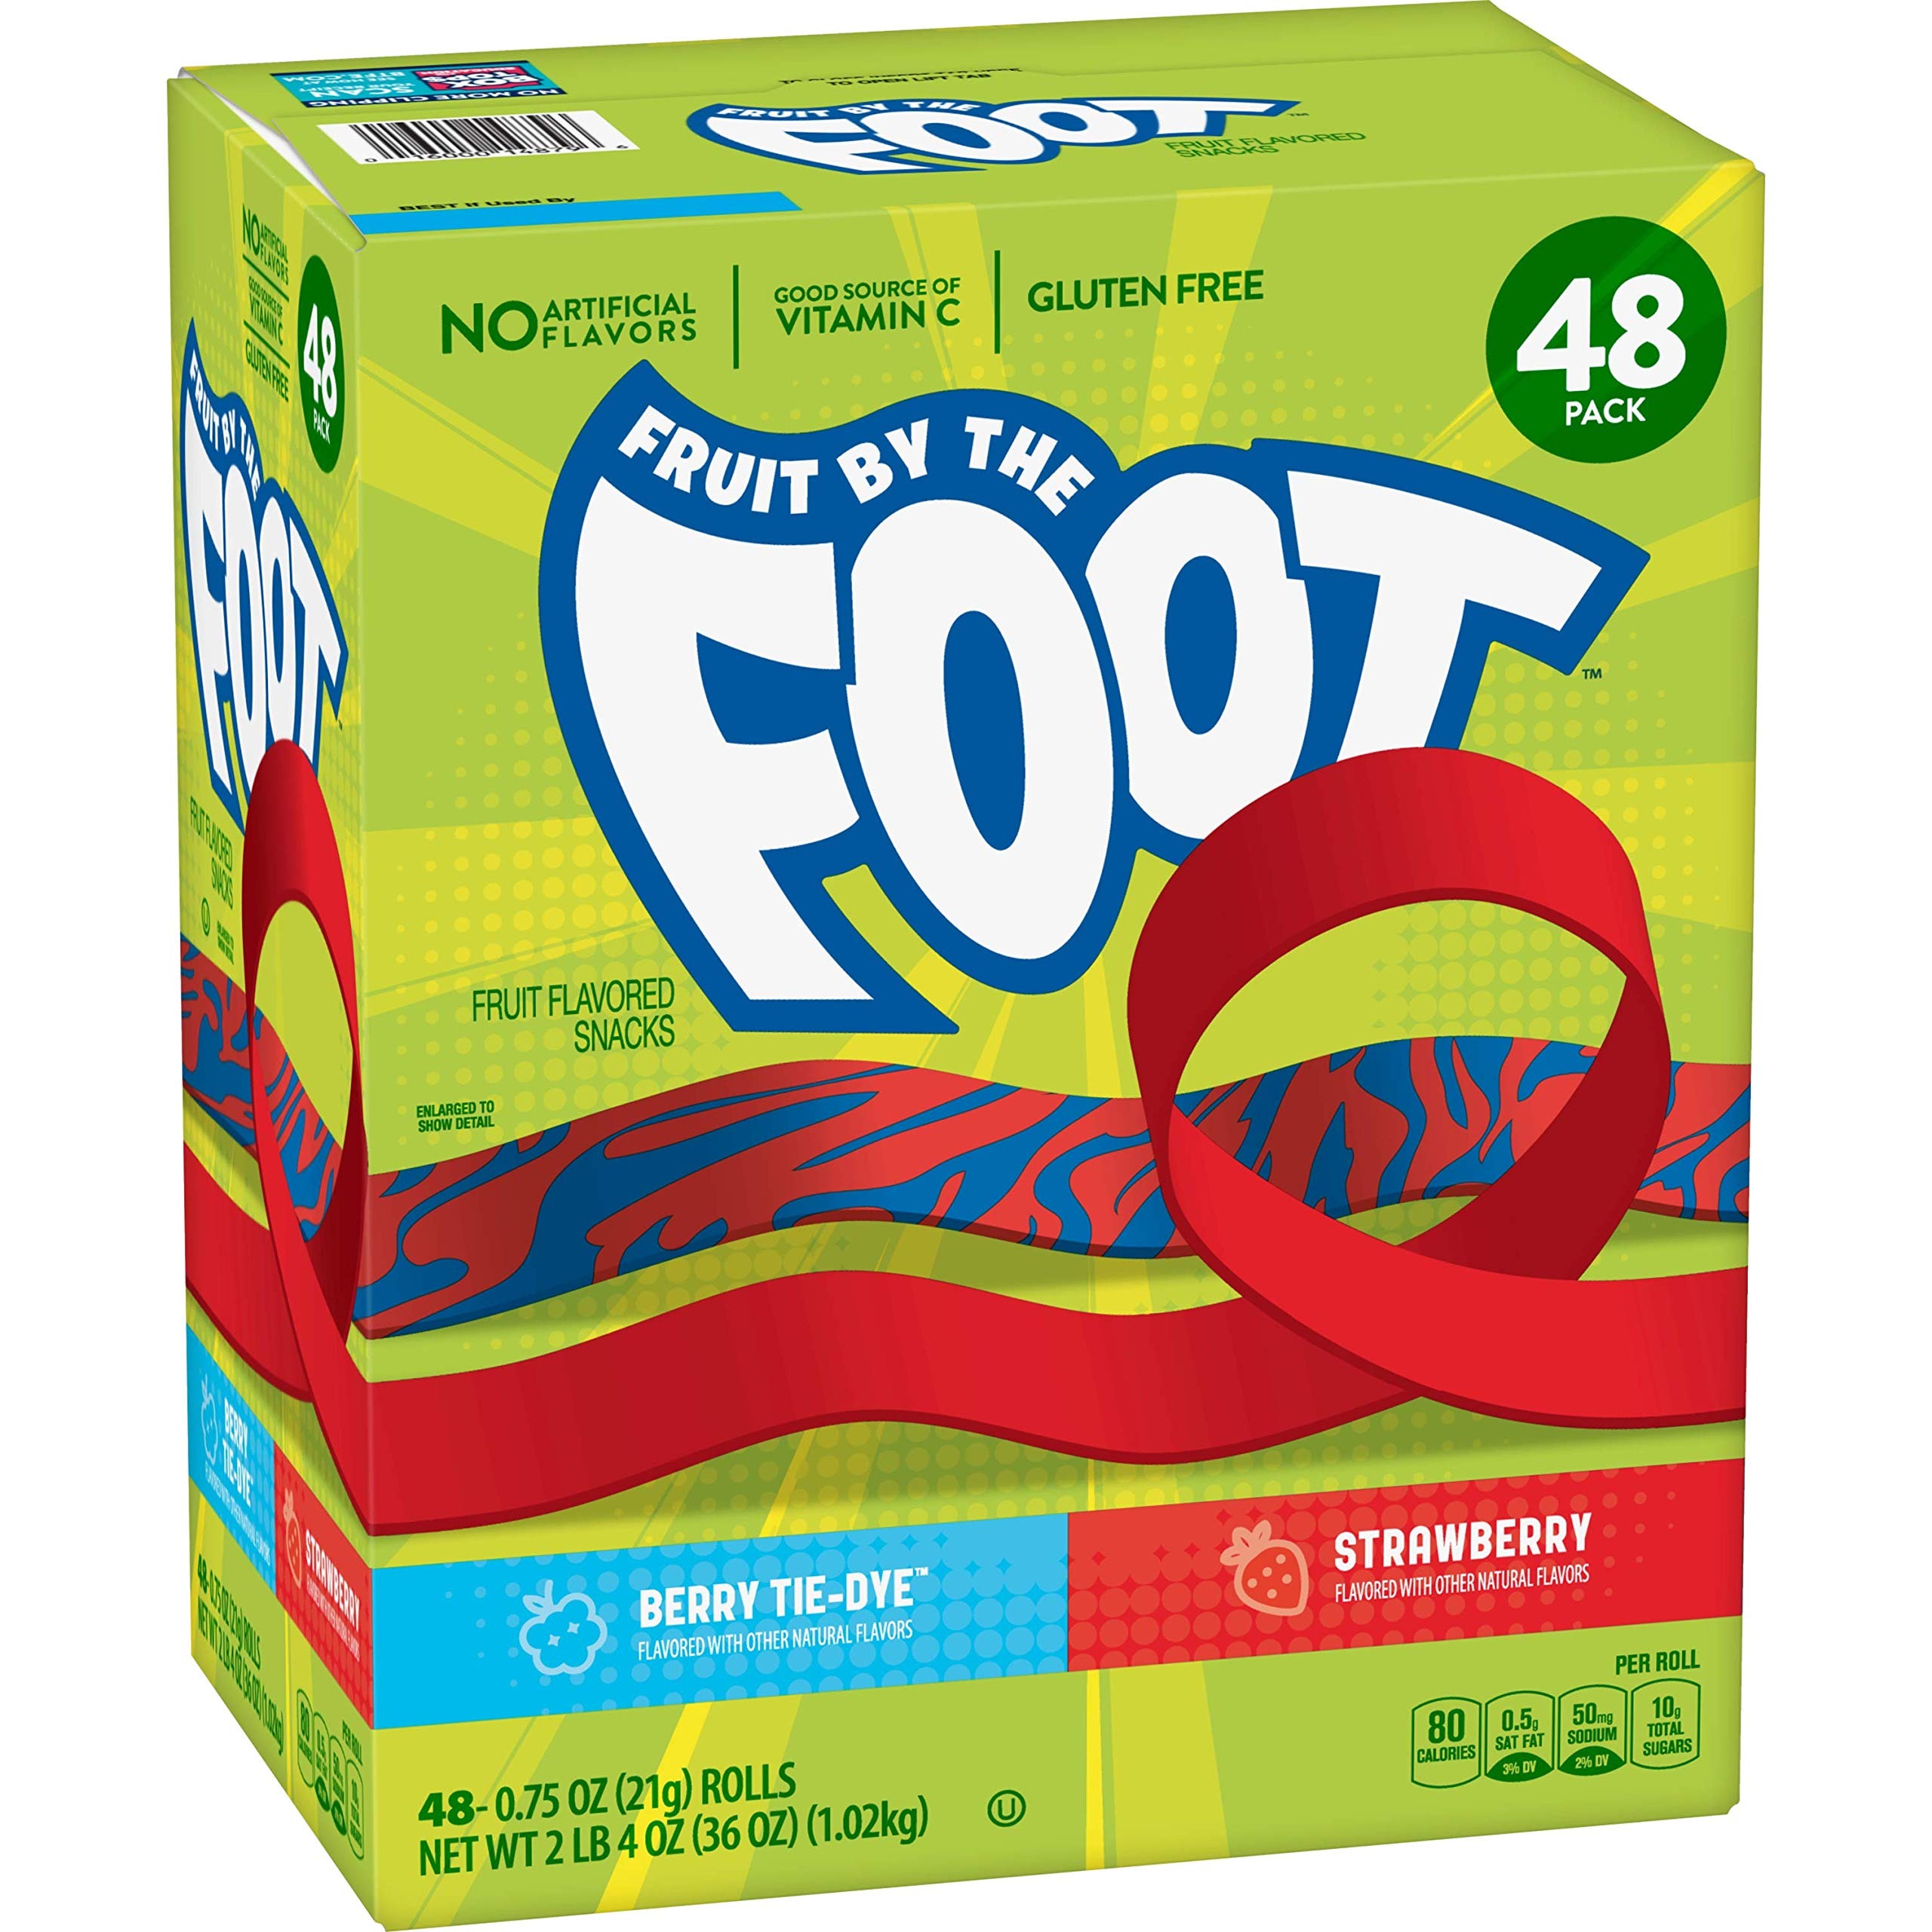
Item Name: Fruit by the Foot Variety Pack 48 Count Strawberry and Berry Tie Dye
Bullet Point 1: No Artificial Flavors
Bullet Point 2: Gluten Free
Bullet Point 3: Kosher fruit snack
Bullet Point 4: Good Source of Vitamin C
Value: 48.0
Unit: Count

Price: 15.99